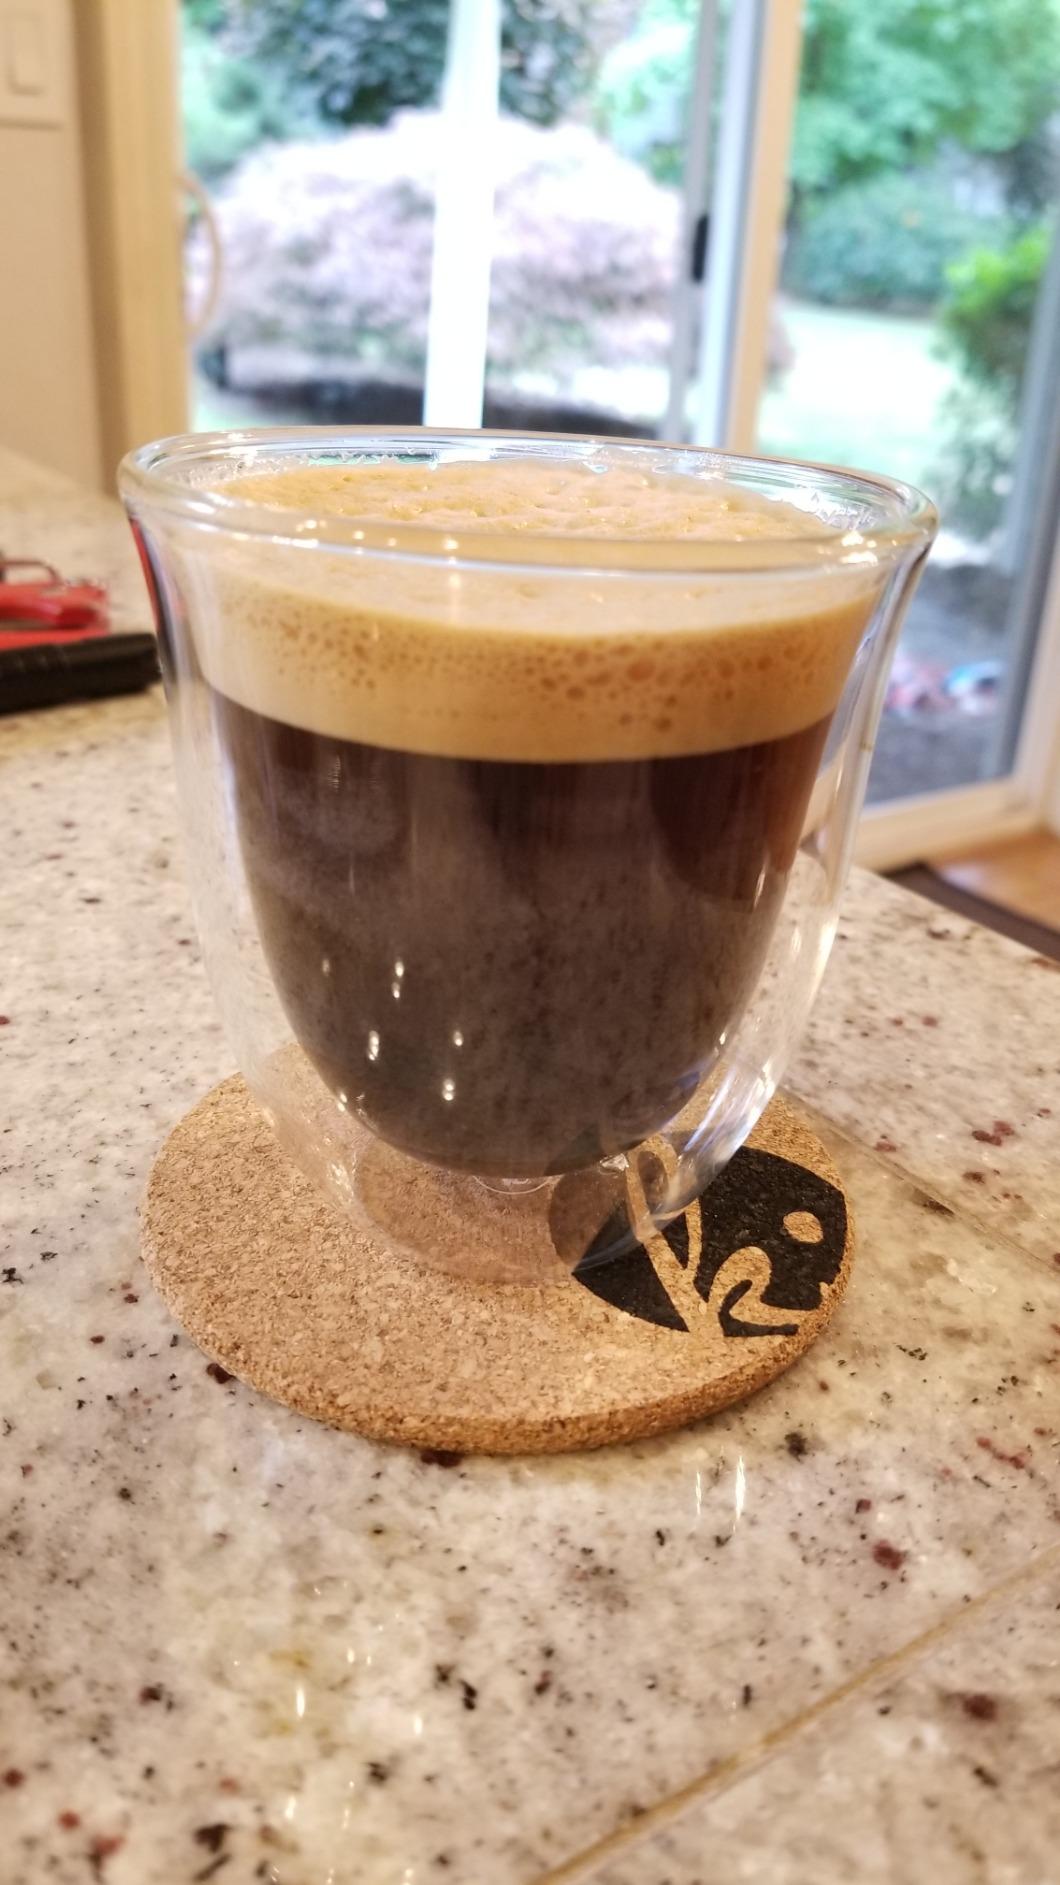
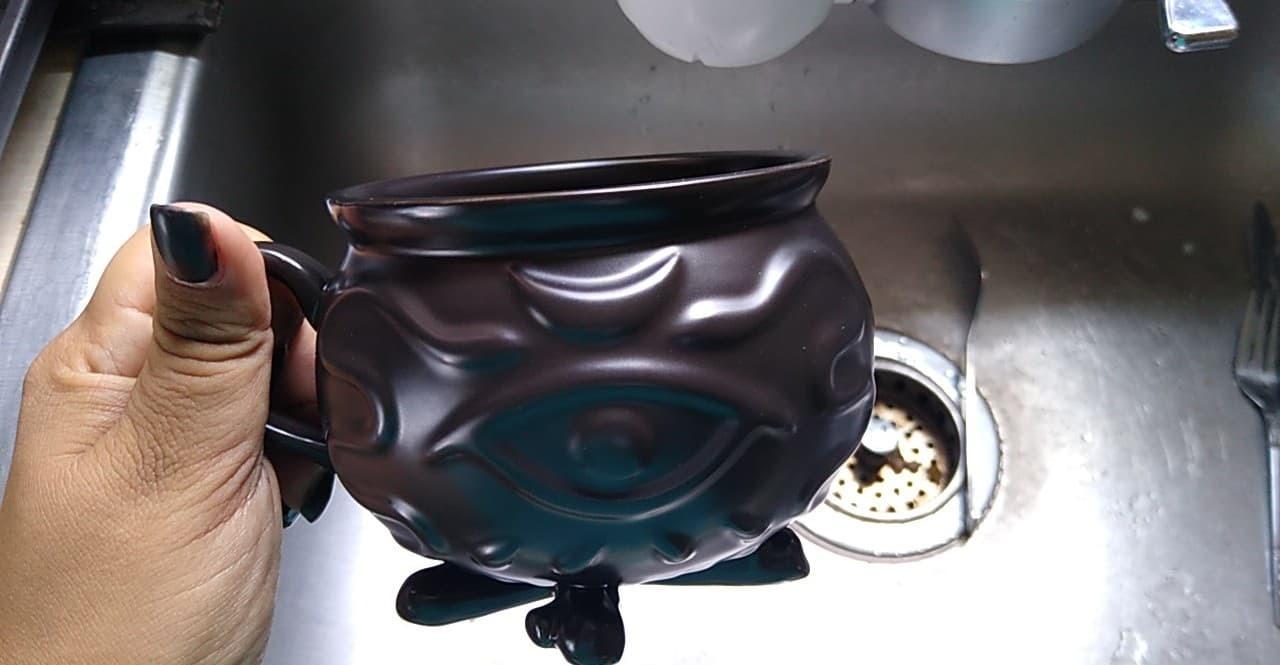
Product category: items_mug
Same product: no